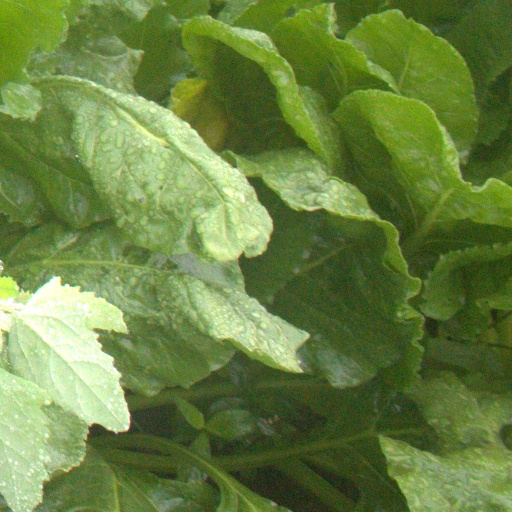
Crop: sugar beet